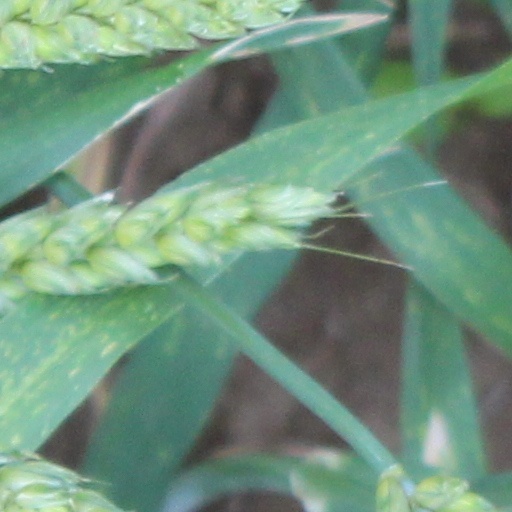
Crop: wheat